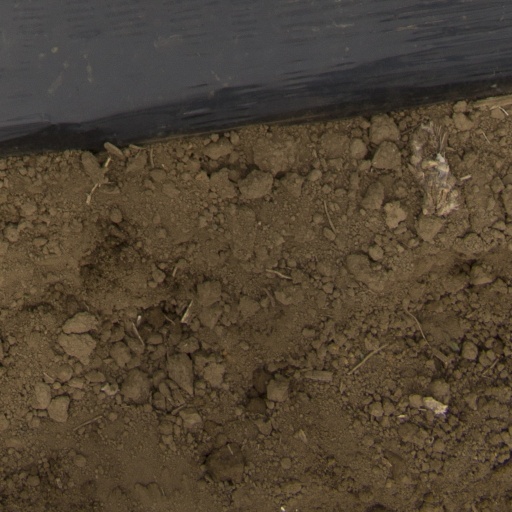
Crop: Jerusalem artichoke